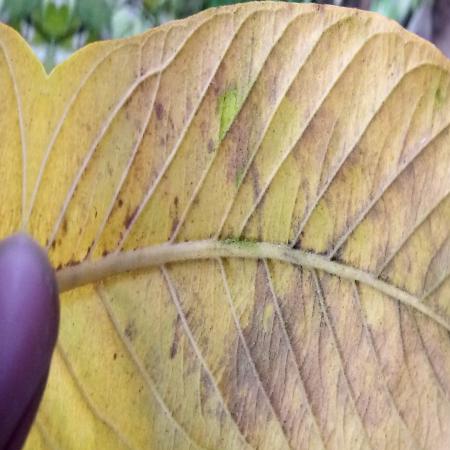
Label: Red rust